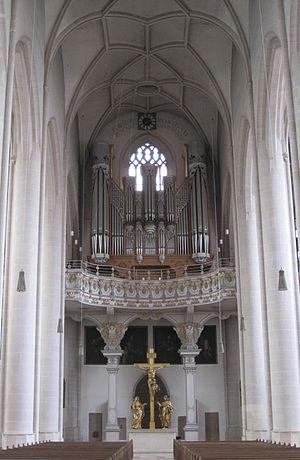
L'église Notre-Dame est une église catholique paroissiale à Ingolstadt en Bavière, dépendant du diocèse d'Eichstätt. C'est une église-halle en style style gothique tardif du XVᵉ siècle, remarquable par le décalage de ses deux tours restées inachevées qui sont tournées vers l'intérieur, et par la richesse des objets intérieurs.